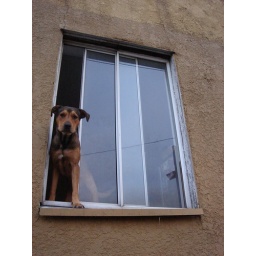
dog in window